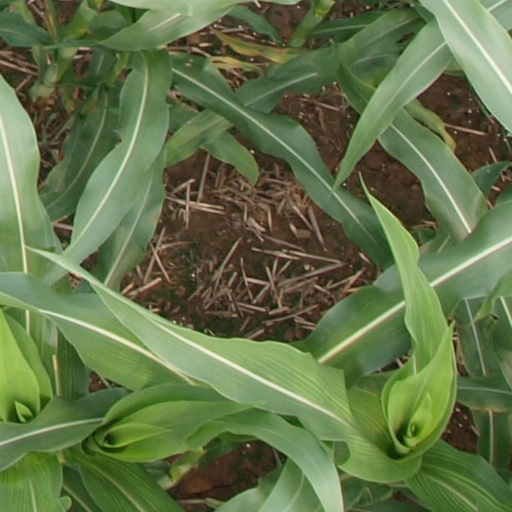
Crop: maize; corn